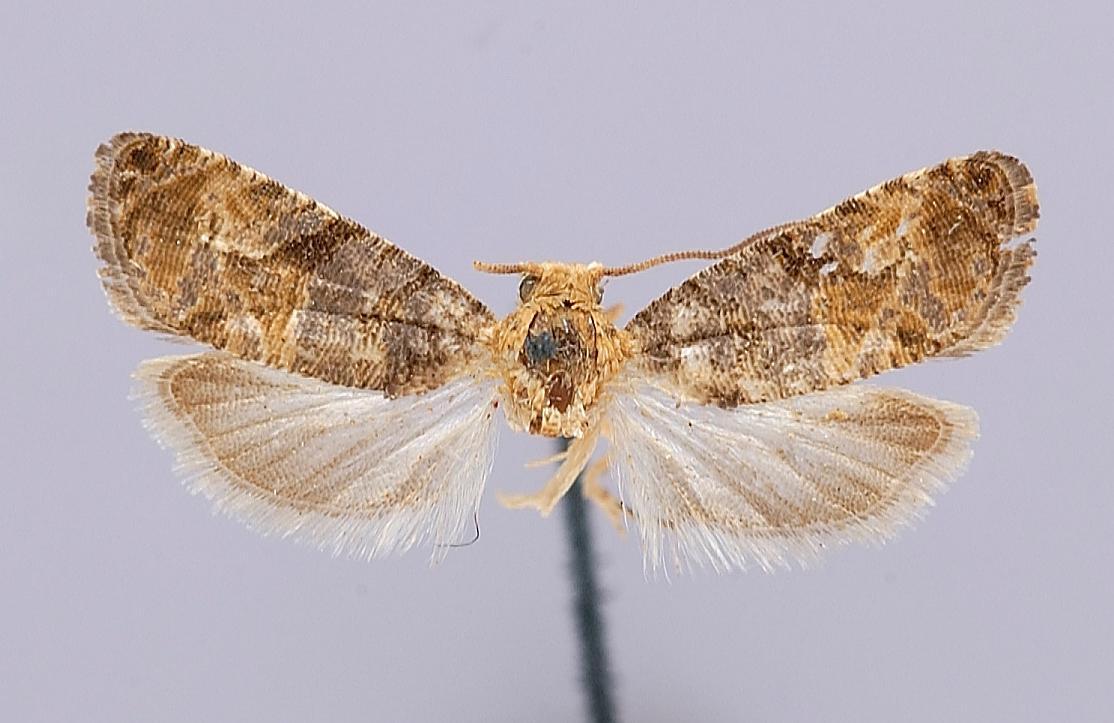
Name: Polychrosis rhoifructana
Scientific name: Polychrosis rhoifructana Kearfott, 1904
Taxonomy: Animalia, Arthropoda, Insecta, Lepidoptera, Tortricidae
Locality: Washington, District of Columbia, United States
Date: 29 Jan 1884